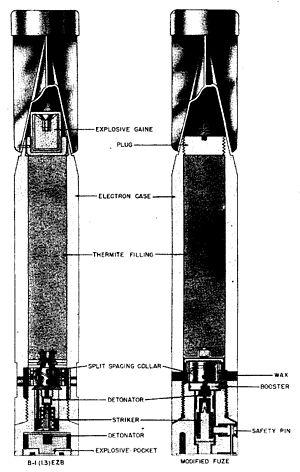
L'armement air-sol est l'équipement militaire déployé par les aéronefs pour détruire des cibles terrestres. D'une grande diversité, cet armement varie en fonction de la portée, du poids, de l'objectif et de la technologie mise en œuvre. Il est l'armement principal des bombardiers, des avions d'attaque au sol et des hélicoptères, ainsi que celui des chasseurs-bombardiers. Aujourd'hui la plupart des aéronefs, y compris les avions de chasse et certains drones sont aptes à déployer ce type d'armement.